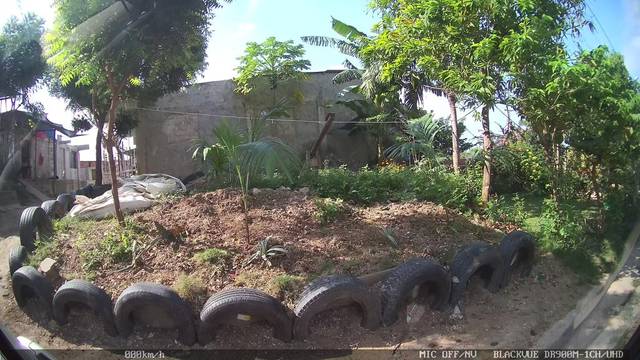
Region: Colombia
Coordinates: 10.373, -75.494